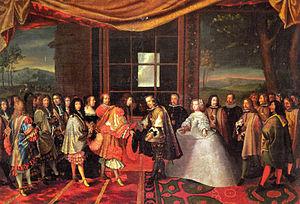
Entrevue de Louis XIV de France et de Philippe IV d'Espagne dans l'Île des Faisans en 1659. On distingue la fille de Philippe IV, future reine de France, derrière lui
Le traité des Pyrénées formalise une paix conclue entre la couronne d'Espagne et la France à l'issue de la guerre franco-espagnole, commencée en 1635 dans le cadre de la guerre de Trente Ans, et ayant continué durant la Fronde.
Jacques Laumosnier est un peintre français probablement né à Paris vers 1669 et mort à Paris vers 1744, connu surtout comme peintre du maréchal René de Froulay de Tessé.
Louis XIV, dit Louis le Grand ou le Roi-Soleil, né le 5 septembre 1638 au château Neuf de Saint-Germain-en-Laye et mort le 1ᵉʳ septembre 1715 à Versailles, est un roi de France et de Navarre. Son règne s'étend du 14 mai 1643 — sous la régence de sa mère Anne d'Autriche jusqu'au 7 septembre 1651 — à sa mort en 1715. Son règne de 72 ans est l'un des plus longs de l'histoire d'Europe et le plus long de l'histoire de France.
L'ambassade de France en Espagne est la représentation diplomatique de la République française auprès du royaume d'Espagne. Elle est située à Madrid, la capitale du pays, et son ambassadeur est, depuis 2019, Jean-Michel Casa.
Histoire du département des Pyrénées-Orientales
Le tableau intitulé Entrevue de Louis XIV et Phillipe IV sur l'île des Faisans est une peinture à l'huile sur toile du peintre Jacques Laumosnier datant de la fin du XVIIᵉ ou du début du XVIIIᵉ siècle, copie d'un carton de tapisserie exécuté par Henri Testelin pour la tenture de L'Histoire du Roi, conservée à Versailles.
Brouckerque est une commune française, située dans le département du Nord en région Hauts-de-France. C'est un village agricole du Blootland, égayé de champs, de watergangs et de canaux.
L'île des Faisans ou île de la Conférence est une petite île fluviale située sur la Bidassoa, près de son embouchure et de la baie de Chingoudy, sur la frontière franco-espagnole.
L'Histoire de France au XVIIᵉ siècle est marquée par l'apogée du pouvoir royal, qui devient absolu. Après la paix des Pyrénées, le royaume de France devient une puissance dont le rayonnement s'étend à une grande partie de l'Europe.
1659 est une année commune commençant un mercredi.
Le château royal de Collioure ou CRC est une forteresse située sur la commune de Collioure, entre Argelès-sur-Mer, et Port-Vendres, dans le département des Pyrénées-Orientales. Il fut érigé dès le VIIᵉ siècle puis reconstruit du XIIIᵉ au XVIIᵉ siècle. Il est le dernier château fort royal médiéval subsistant en France, avec le château de Vincennes.
Jules Raymond Mazarin, né à Pescina, dans les Abruzzes, royaume de Naples, le 14 juillet 1602 et mort à Vincennes le 9 mars 1661, mieux connu sous le nom de cardinal Mazarin, fut un diplomate et homme politique, d'abord au service de la Papauté, puis des rois de France Louis XIII et Louis XIV. Il succéda à Richelieu en tant que principal ministre d'État de 1643 à 1661.
La guerre franco-espagnole est un conflit militaire entre la France et l'Espagne qui commence, en 1635, par l'intervention française dans la guerre de Trente Ans, à laquelle participe déjà l'Espagne. La lutte entre les deux royaumes n'est pas suspendue par les traités de Westphalie qui mettent fin en 1648 à la guerre de Trente Ans, mais continue jusqu'en 1659 avec la signature du traité des Pyrénées.
Les archives départementales des Pyrénées-Orientales sont un service du conseil départemental des Pyrénées-Orientales, chargé de collecter les archives, de les classer, les conserver et les mettre à la disposition du public.